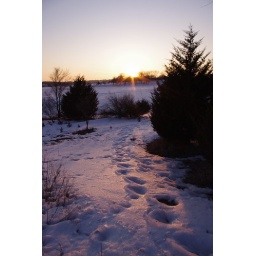
Taken March 1st in Omaha, Nebraska USA still lots of snow on the ground and the lake is still frozen.